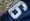
Number: 6